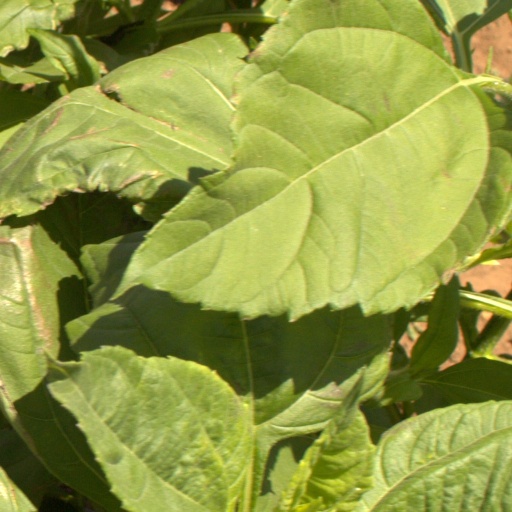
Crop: Jerusalem artichoke